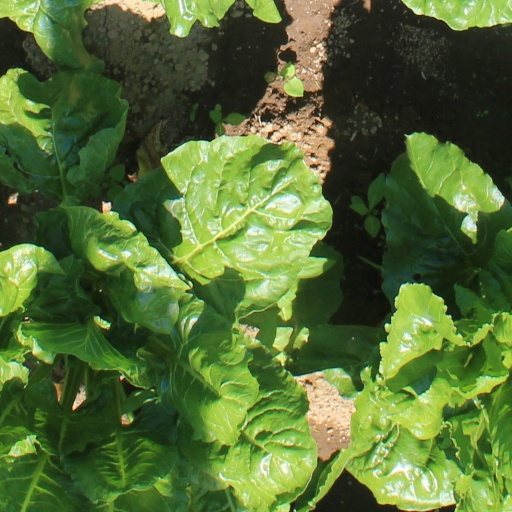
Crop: sugar beet